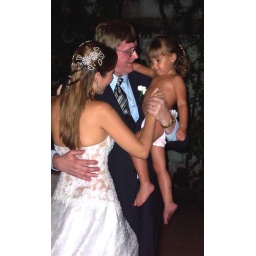
Cutest flower girl in the world